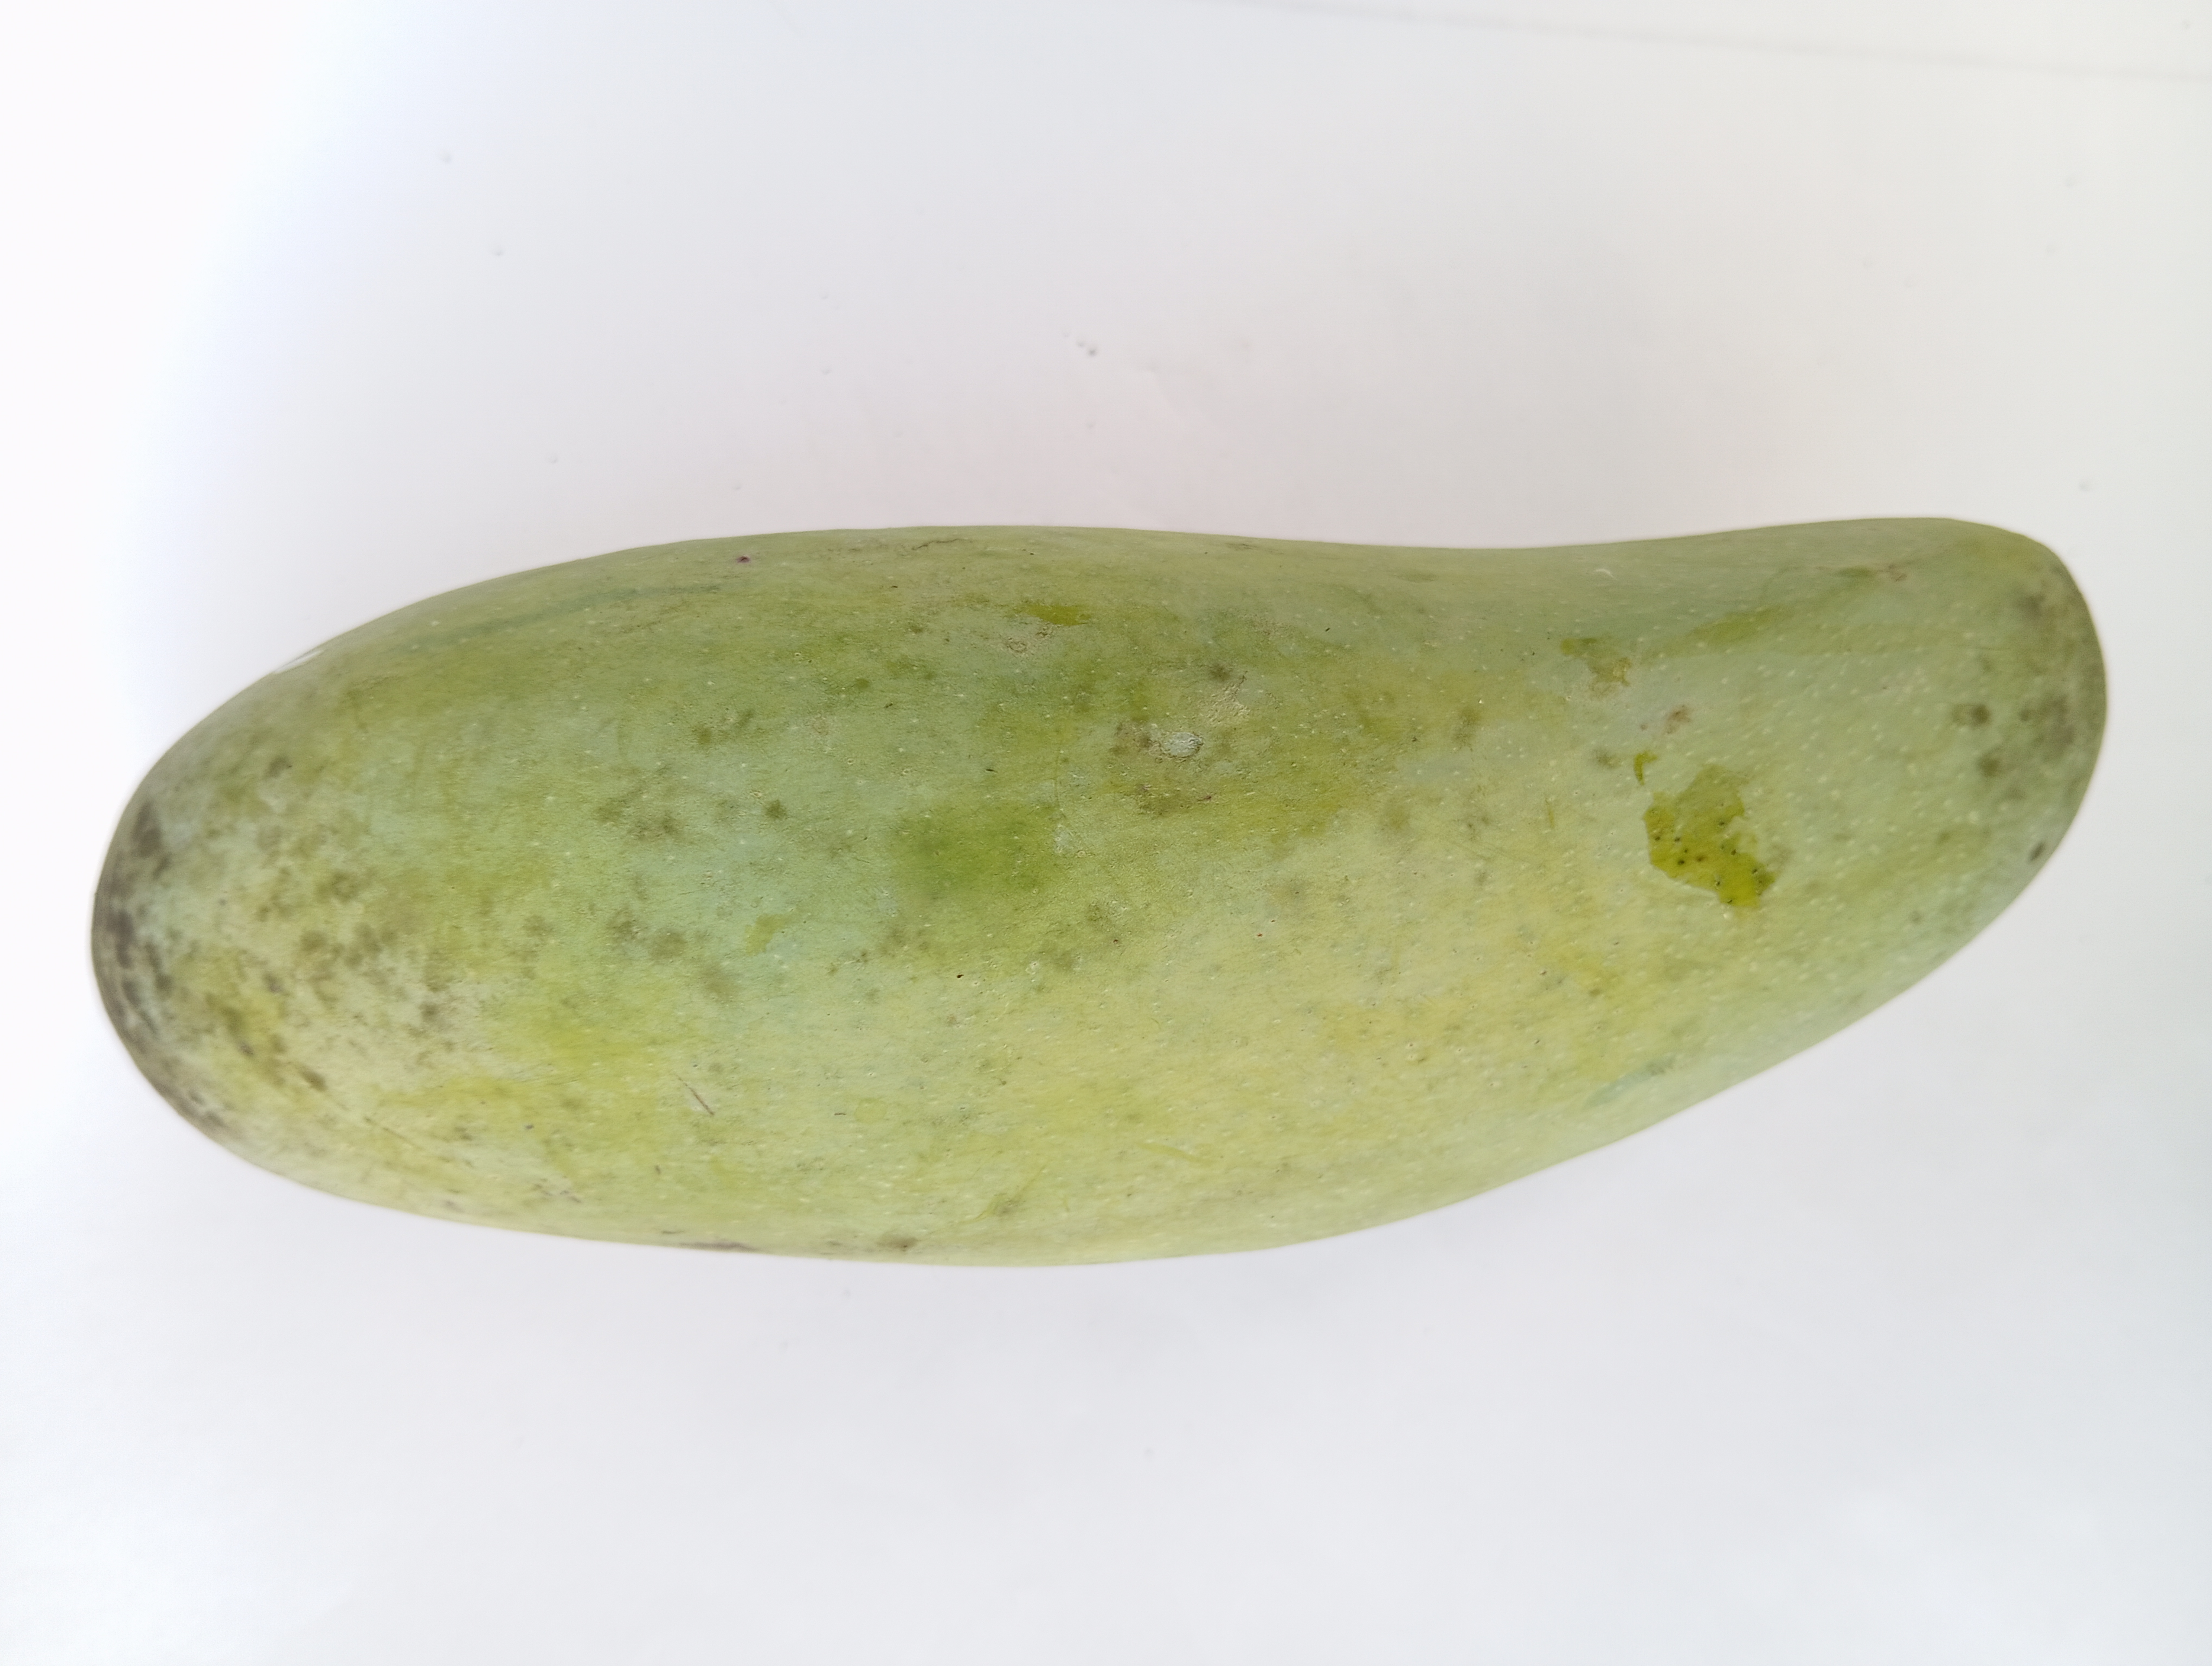
Mango variety: Banana